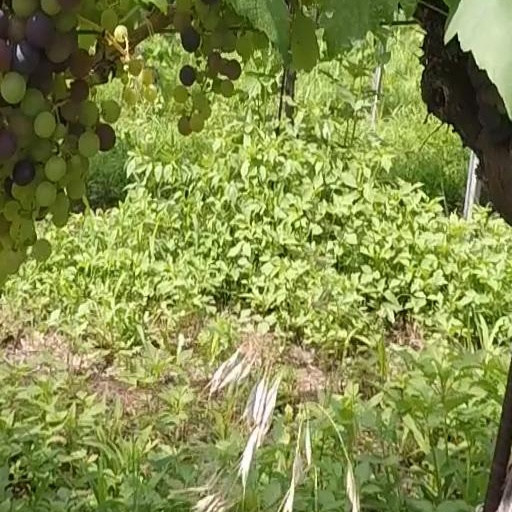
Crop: grape